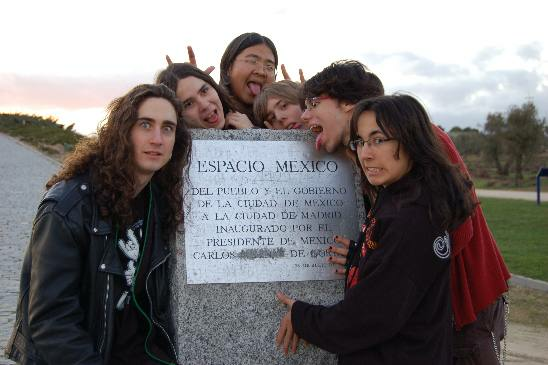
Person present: Yes